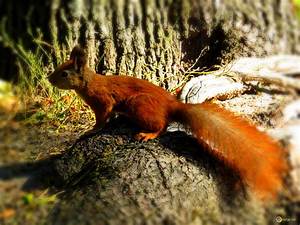
Label: scoiattolo